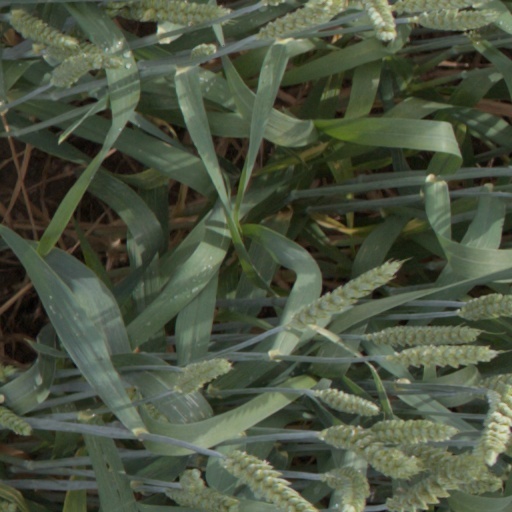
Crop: wheat